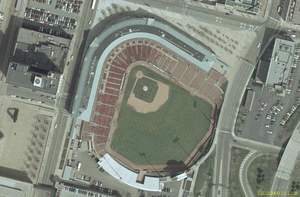
Image satellite du Dunn Tire Park de Buffalo provenant du logiciel Nasa World Wind (USGS).
Le Coca-Cola Field est un stade de baseball situé au cœur de Buffalo dans l'État de New York.